Simon Holt

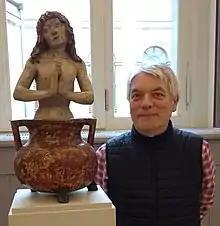
Simon Holt with a sculpture of St Vitus in the kettle in 2017

Simon Holt was born in Bolton, Lancashire on 21 February 1958. Educated at Bolton School, Holt immersed himself in organ, piano and visual art during his sixth form years. In 1976, he attended Bolton College of Art for a year where he fulfilled a foundation course in all areas of visual representation. Shortly before achieving a diploma in composition from the Royal Northern College of Music, where he studied with Anthony Gilbert for four years from 1978 to 1982, he received a commission from the London Sinfonietta, which became "Kites" (1983). He was soon firmly established with a series of commissions and fruitful collaborations including not only with the Sinfonietta, but also the Nash Ensemble and the Birmingham Contemporary Music Group, resulting in pieces such as "eco-pavan" (1998), "Sparrow Night" (1989) and "Lilith" (1990) respectively. Inspired by Messiaen, Xenakis and Feldman as well as visual artists such as Goya, Alberto Giacometti and Brâncuși, his music is innately dramatic and impulsive in nature. His output comprises chamber music, concertos, songs, opera, orchestral and piano music.